Spencer Foo

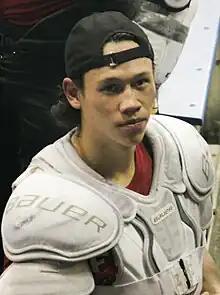
Spencer Foo 2018 Stockton Heat.

Spencer Foo (born May 19, 1994), also known as Fu Jiang, is a Chinese Canadian professional ice hockey forward for the Kunlun Red Star of the Kontinental Hockey League (KHL). Foo turned professional in 2017 by signing an entry-level contract with the Calgary Flames of the National Hockey League (NHL) as an undrafted college free agent.